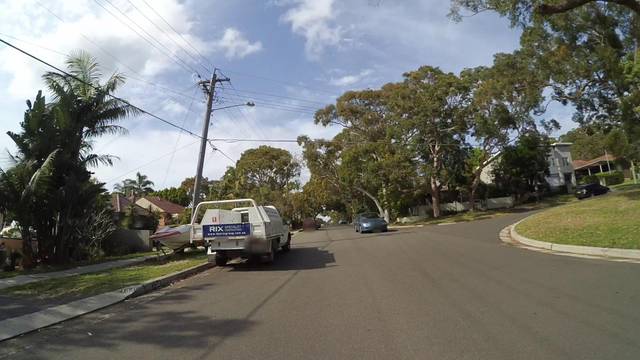
Region: Australia
Coordinates: -34.055, 151.131